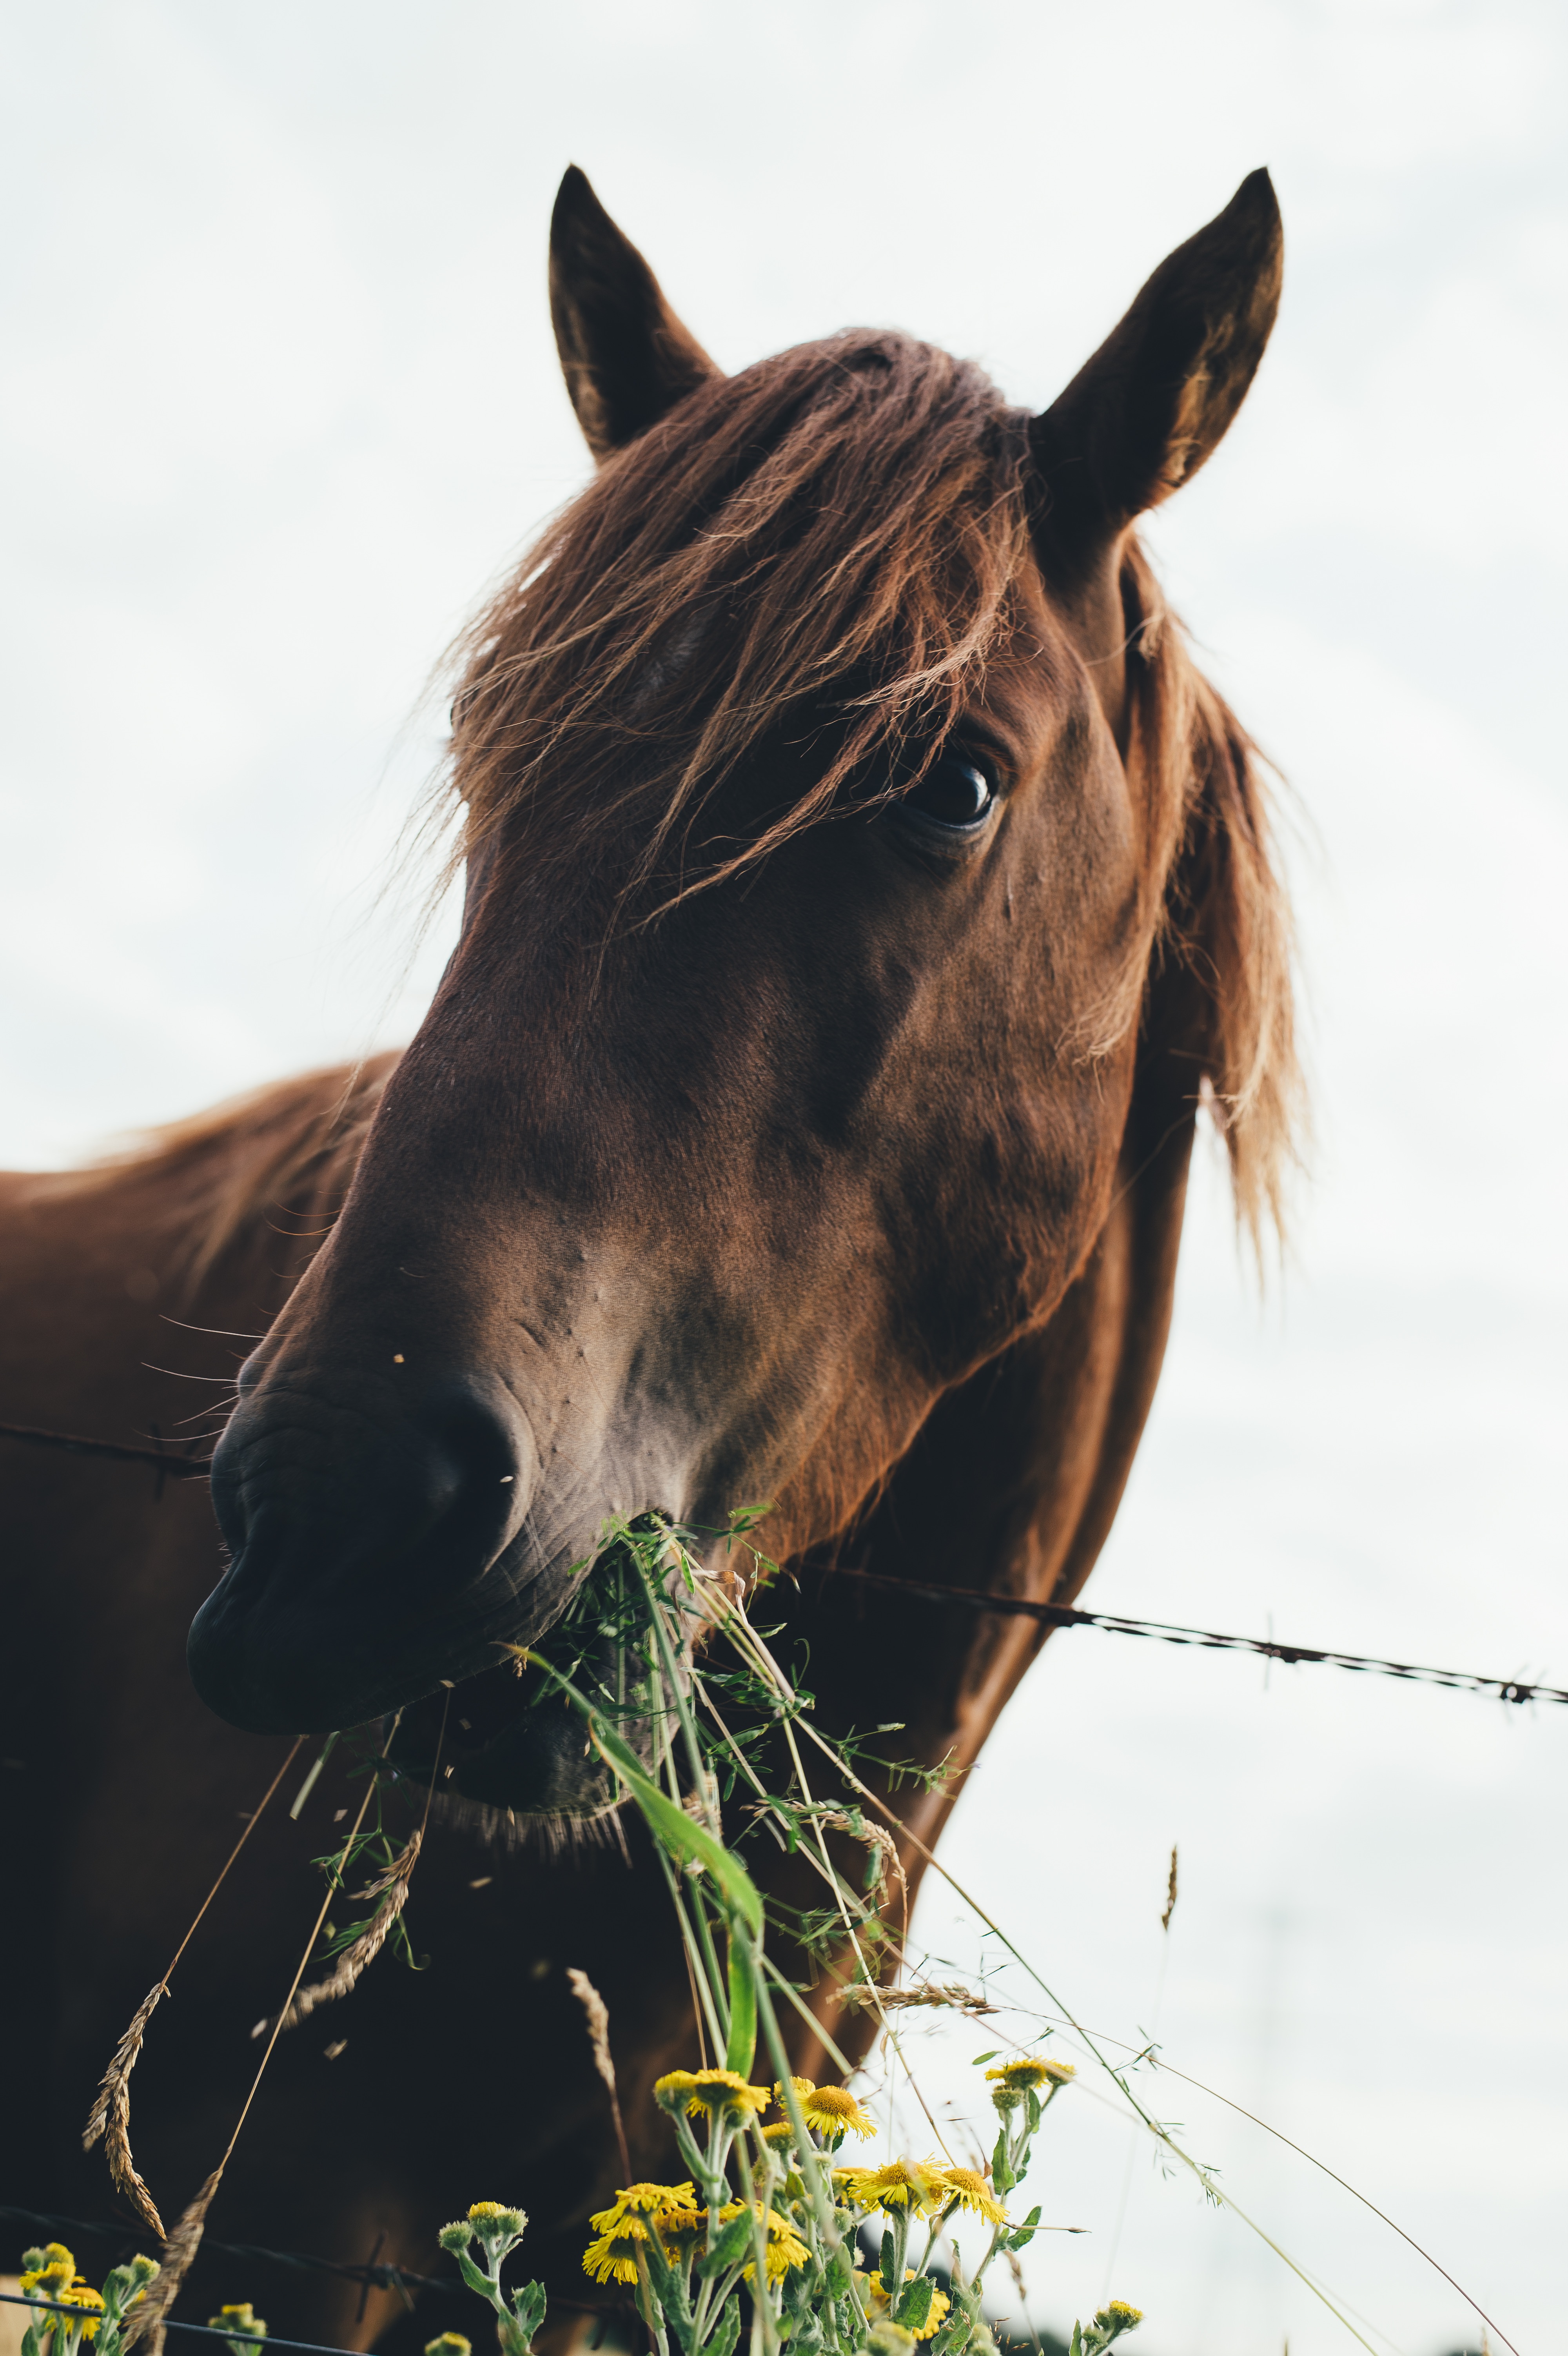
wild, grazing, horse, mammal, stallion, mane, bridle, thoroughbred, head, vertebrate, mare, halter, pack animal, horse like mammal, mustang horse